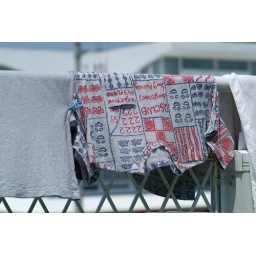
My brother's house beach side hayama in japan